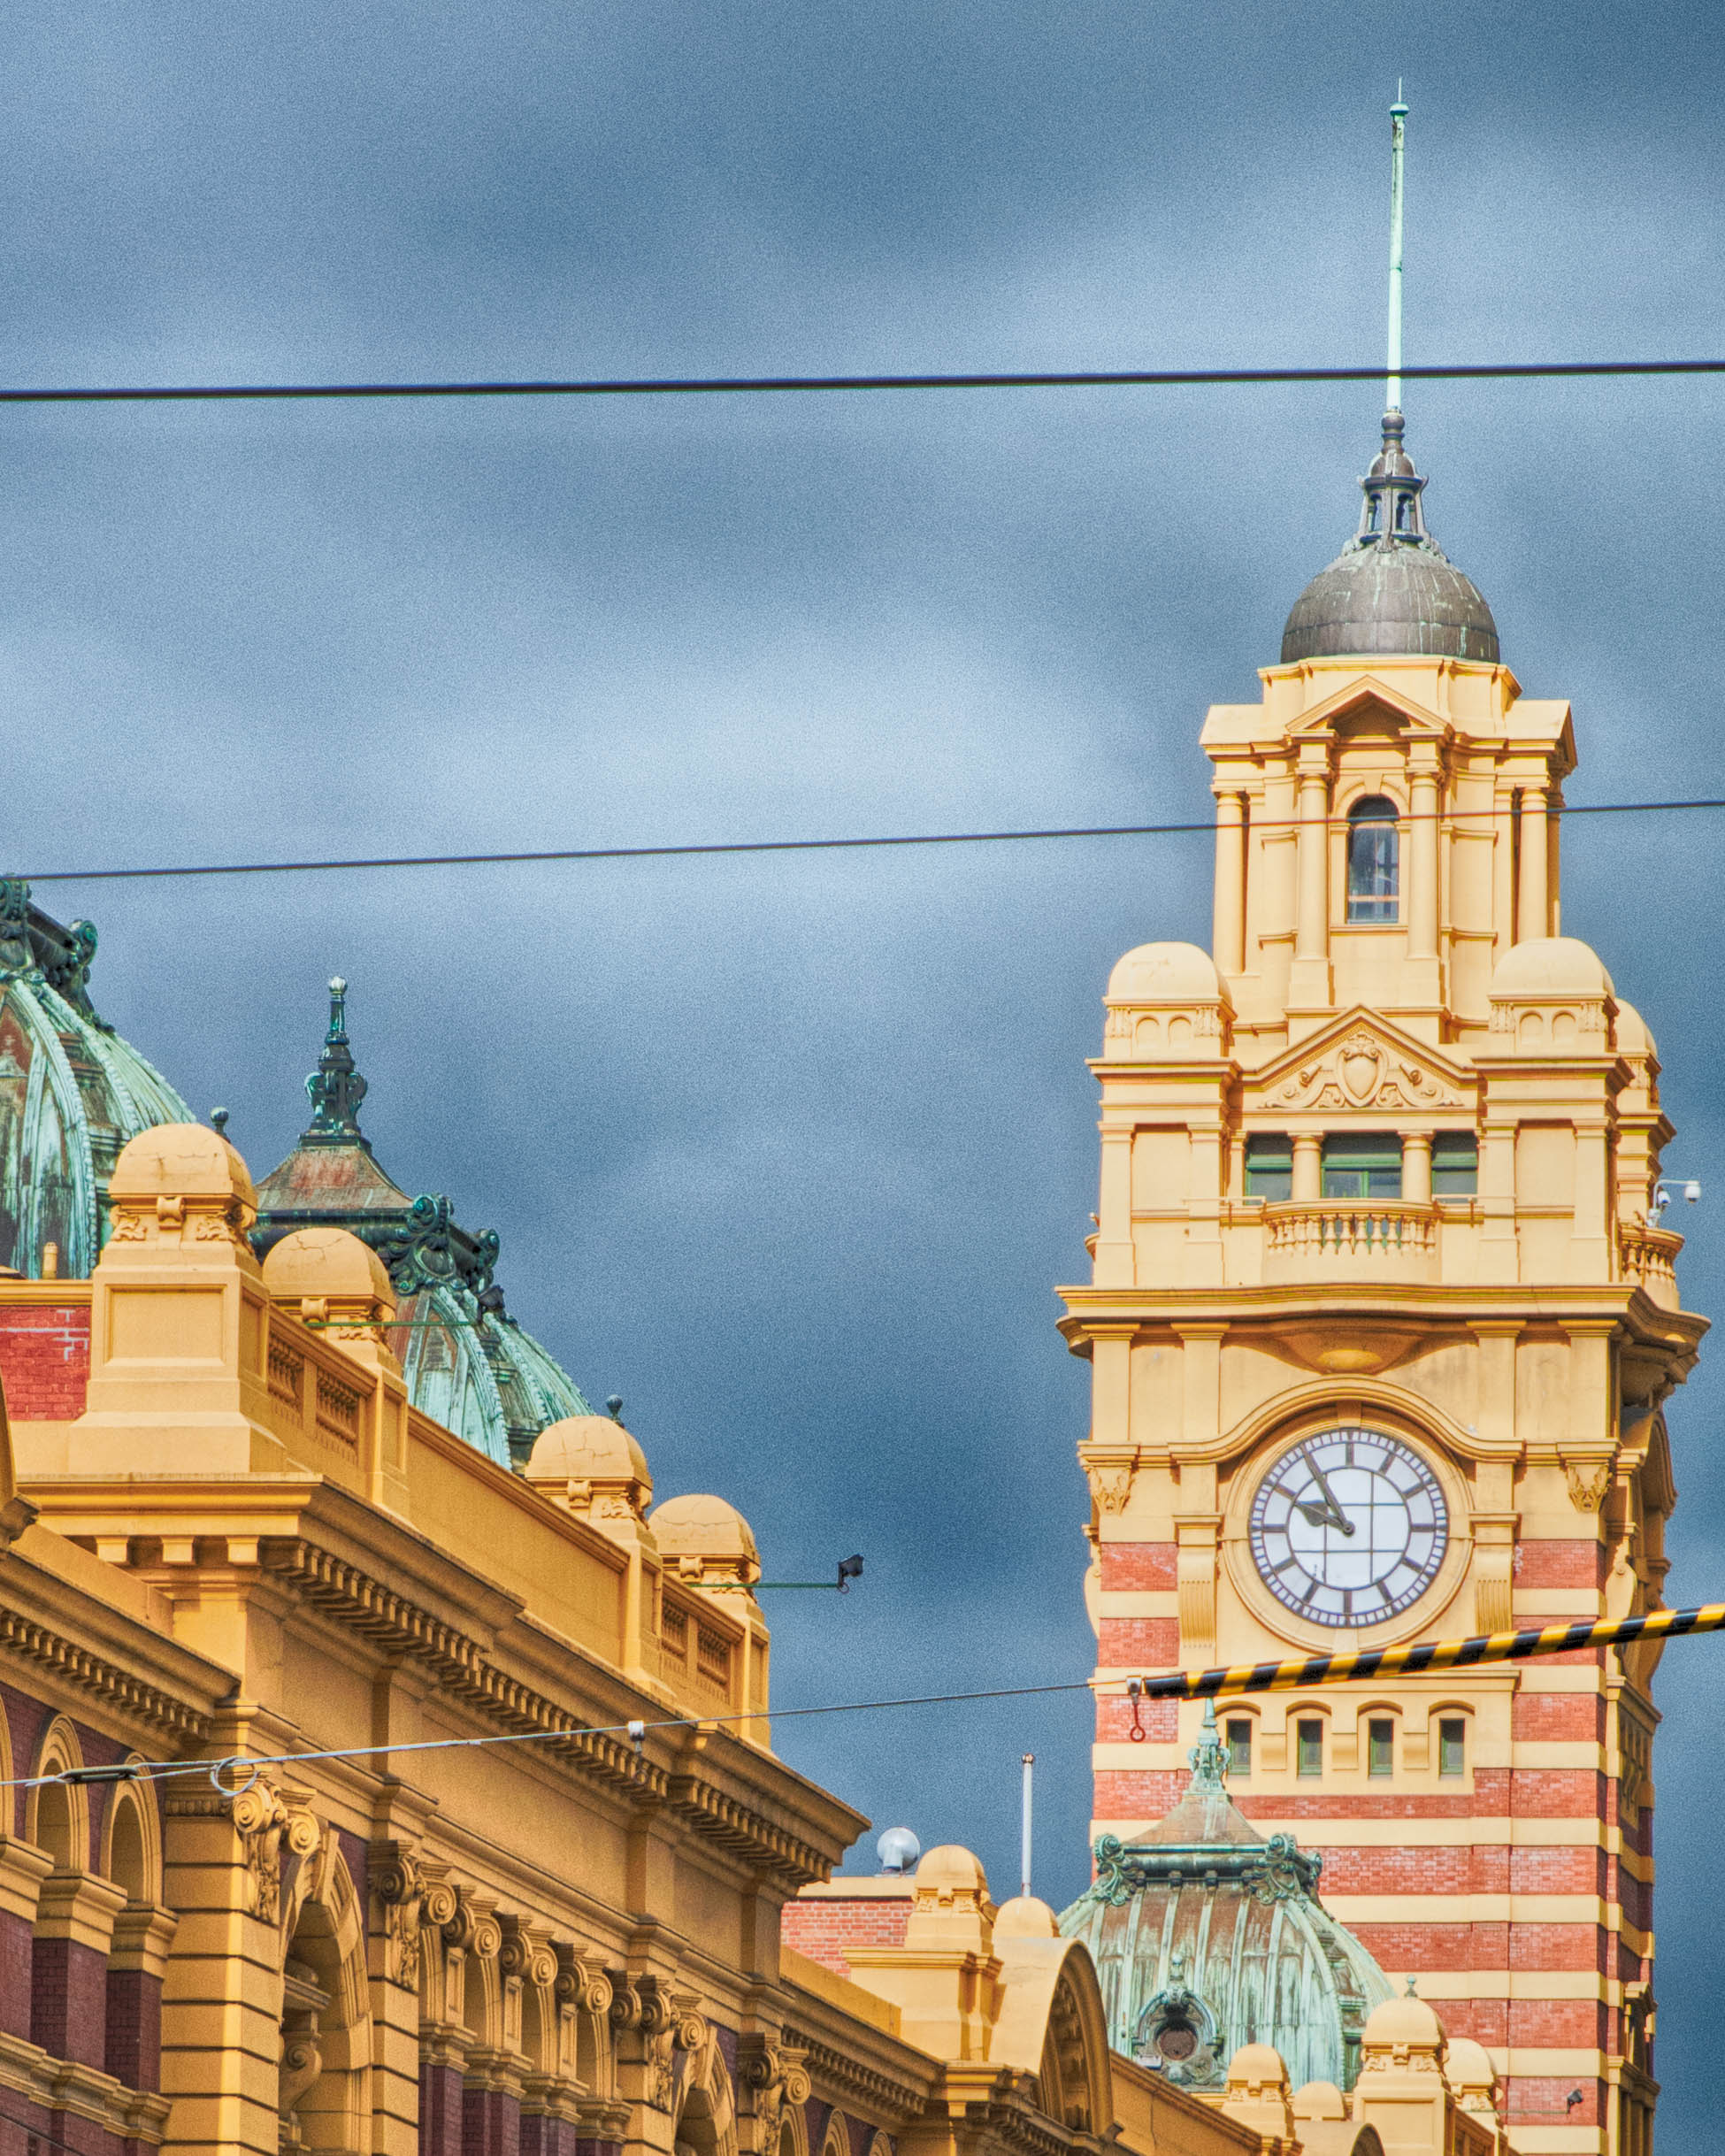
town, clock, time, building, city, cityscape, tower, landmark, facade, cathedral, place of worship, clock tower, australia, melbourne, flindersstreetstation, ancient history, human settlement